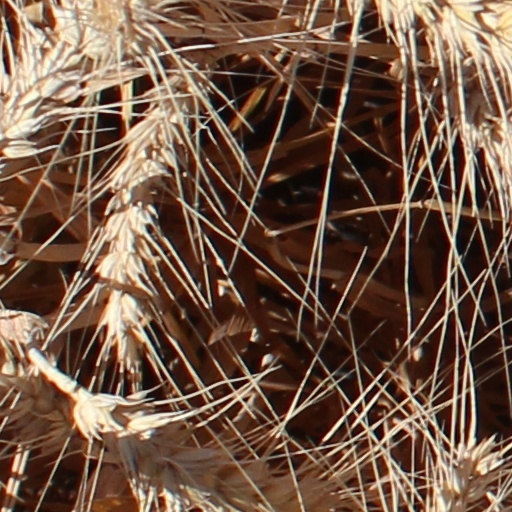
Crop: wheat